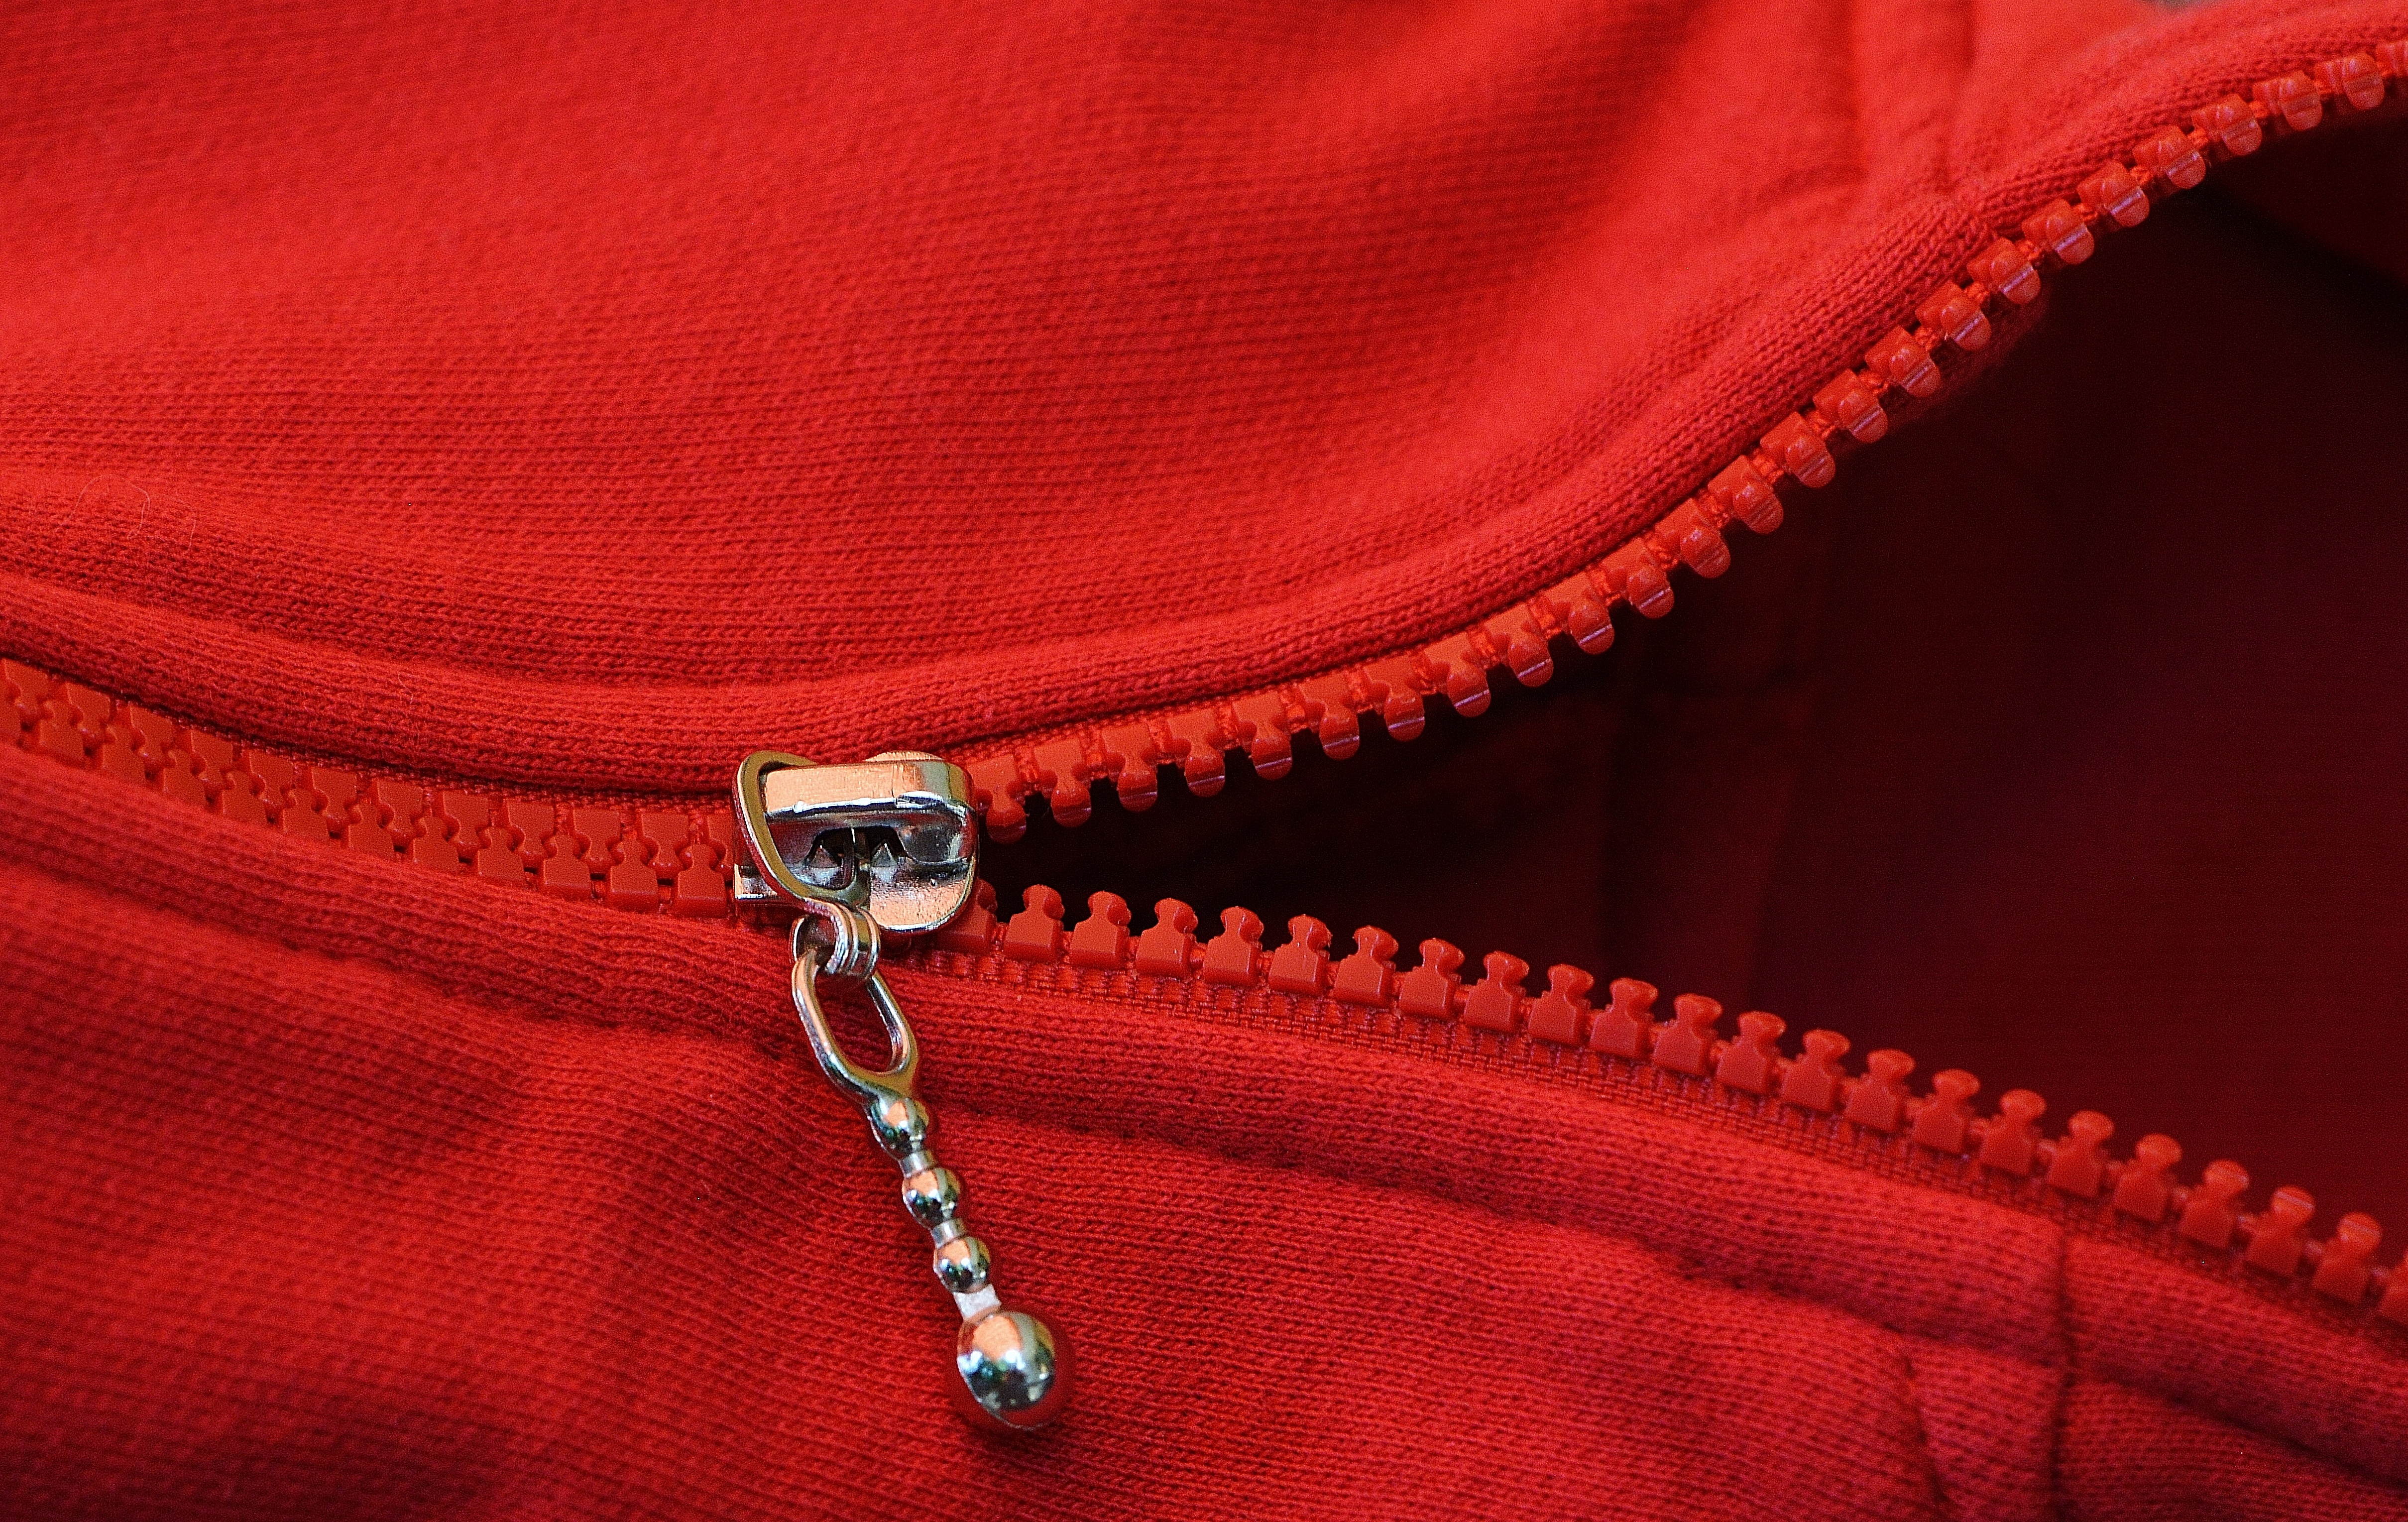
open, chain, red, jacket, handbag, coarse, textile, magenta, zipper, maroon, zip, fashion accessory